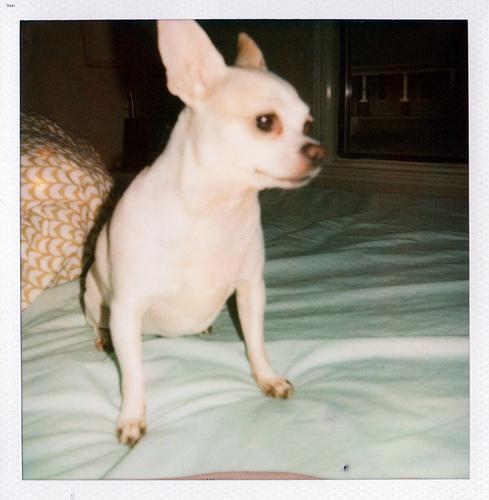
Breed: chihuahua